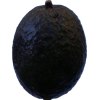
Label: black_avocado